Samuel Harvey (VC)

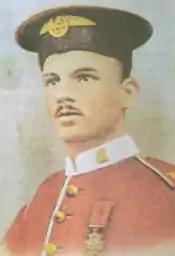

Samuel Harvey VC (17 September 1881 – 23 September 1960) was an English recipient of the Victoria Cross, the highest and most prestigious award for gallantry in the face of the enemy that can be awarded to British and Commonwealth forces.